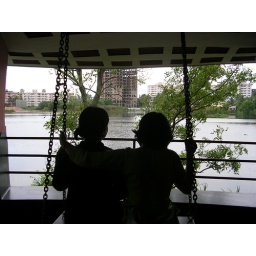
The view of the backwaters from the balcony of Devis house in Cochin...